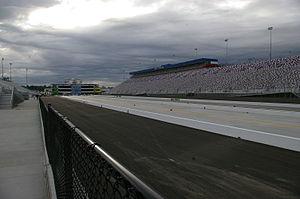
Le Charlotte Motor Speedway est un complexe automobile de type ovale classique utilisé en NASCAR. Il se trouve à Concord ville située dans la banlieue nord à 13 milles de Charlotte dans l'état de Caroline du Nord aux États-Unis.